Store Strandstræde 7

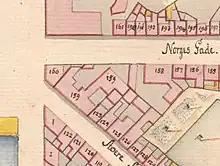
No. 124 seen in a detail from Christian Gedde's map of St. Ann's East Quarter, 1757

The property was listed in Copenhagen's first cadastre of 1689 as No. 40 in St. Ann's East Quarter (Sankt Annæ Øster Kvarter). It was at that time owned by tanner Henrik Stiemand. The property was listed as No. 124 in the new cadastre of 1756 and was then owned by painter Georg Krygger.